Alfred García

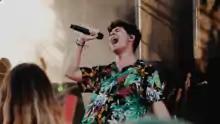
Alfred performing at the 2019 Arenal Sound festival.

Two days after returning from the Eurovision Song Contest, García started to record "1016", his first studio album with a major record label, Universal Music Spain. The album was preceded by the "1016 Is Coming" tour in festivals across Spain in Summer 2018. In addition, García performed at a special charity concert of "Operación Triunfo 2017" at the Santiago Bernabéu Stadium in Madrid on 29 June 2018, and made special guest appearances at concerts by David Bisbal or Love of Lesbian, among others.